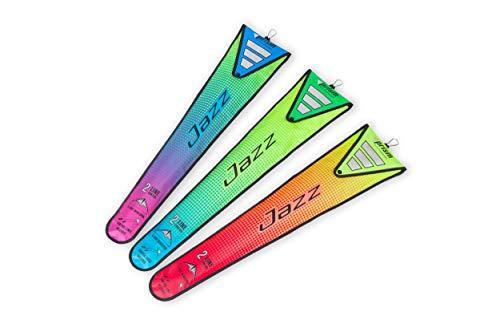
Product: Prism Kite Technology Jazz Dual-line Sports Kite, Ready to Fly with Flying Lines, Wrist Straps, Winder, Instructions and Storage Bag
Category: Toys & Games | Sports & Outdoor Play | Kites & Wind Spinners | Kites
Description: Includes everything you need to fly: 85’ x 55 polyester flying lines with wrist straps, winder, instructions, and storage case.
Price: $65.00